Anna Neagle

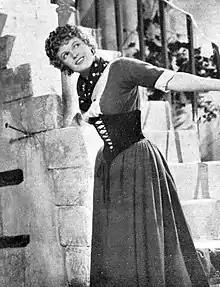
Neagle in 1935

Dame Florence Marjorie Wilcox ("née" Robertson; 20 October 1904 – 3 June 1986), known professionally as Anna Neagle, was an English stage and film actress, singer, and dancer.